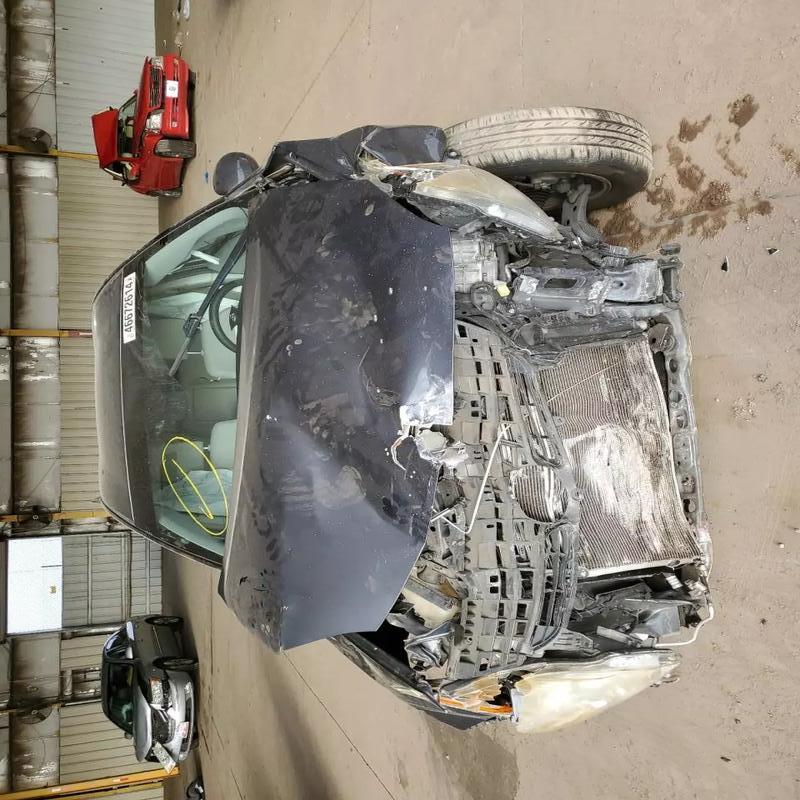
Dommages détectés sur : plaque d'immatriculation avant, pare-choc avant, capot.
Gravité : majeur